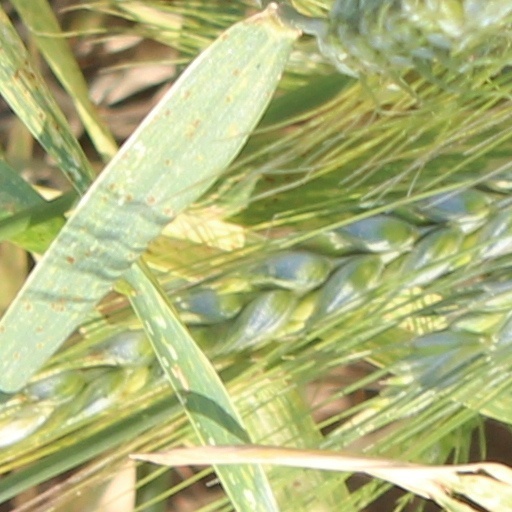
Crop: wheat